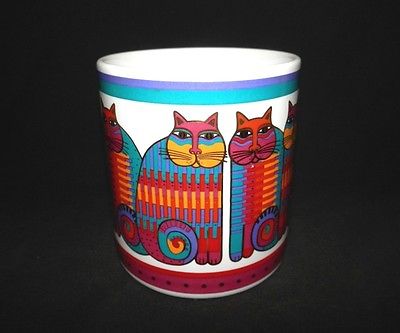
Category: mug